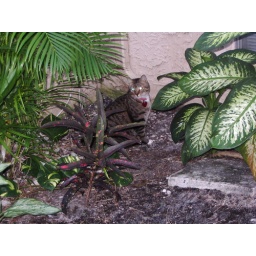
Cody became obsessed with a bird sitting on a patio above him.